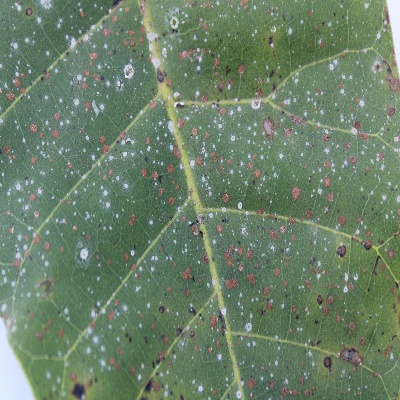
Crop: Cashew
Condition: red rust